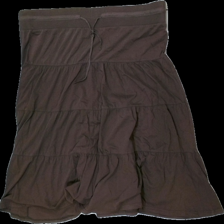
View: front
Type: Skirt
Category: Ladies
Brand: H&M
Colors: Brown
Material: 100% bomull
Pattern: Other
Cut: Long
Size: XL
Season: All
Stains: Major
Damage: solblekt
Damage location: bottom center
Damage 2: solblekt
Damage 2 location: middle center
Damage 3: blekt
Damage 3 location: top center
Price range: <50
Recommended usage: Export
Description: volang kjol